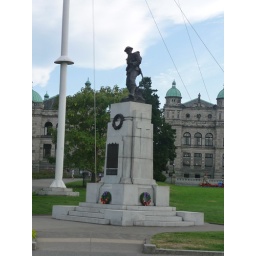
A monument in front of the parliment building in Victoria, BC